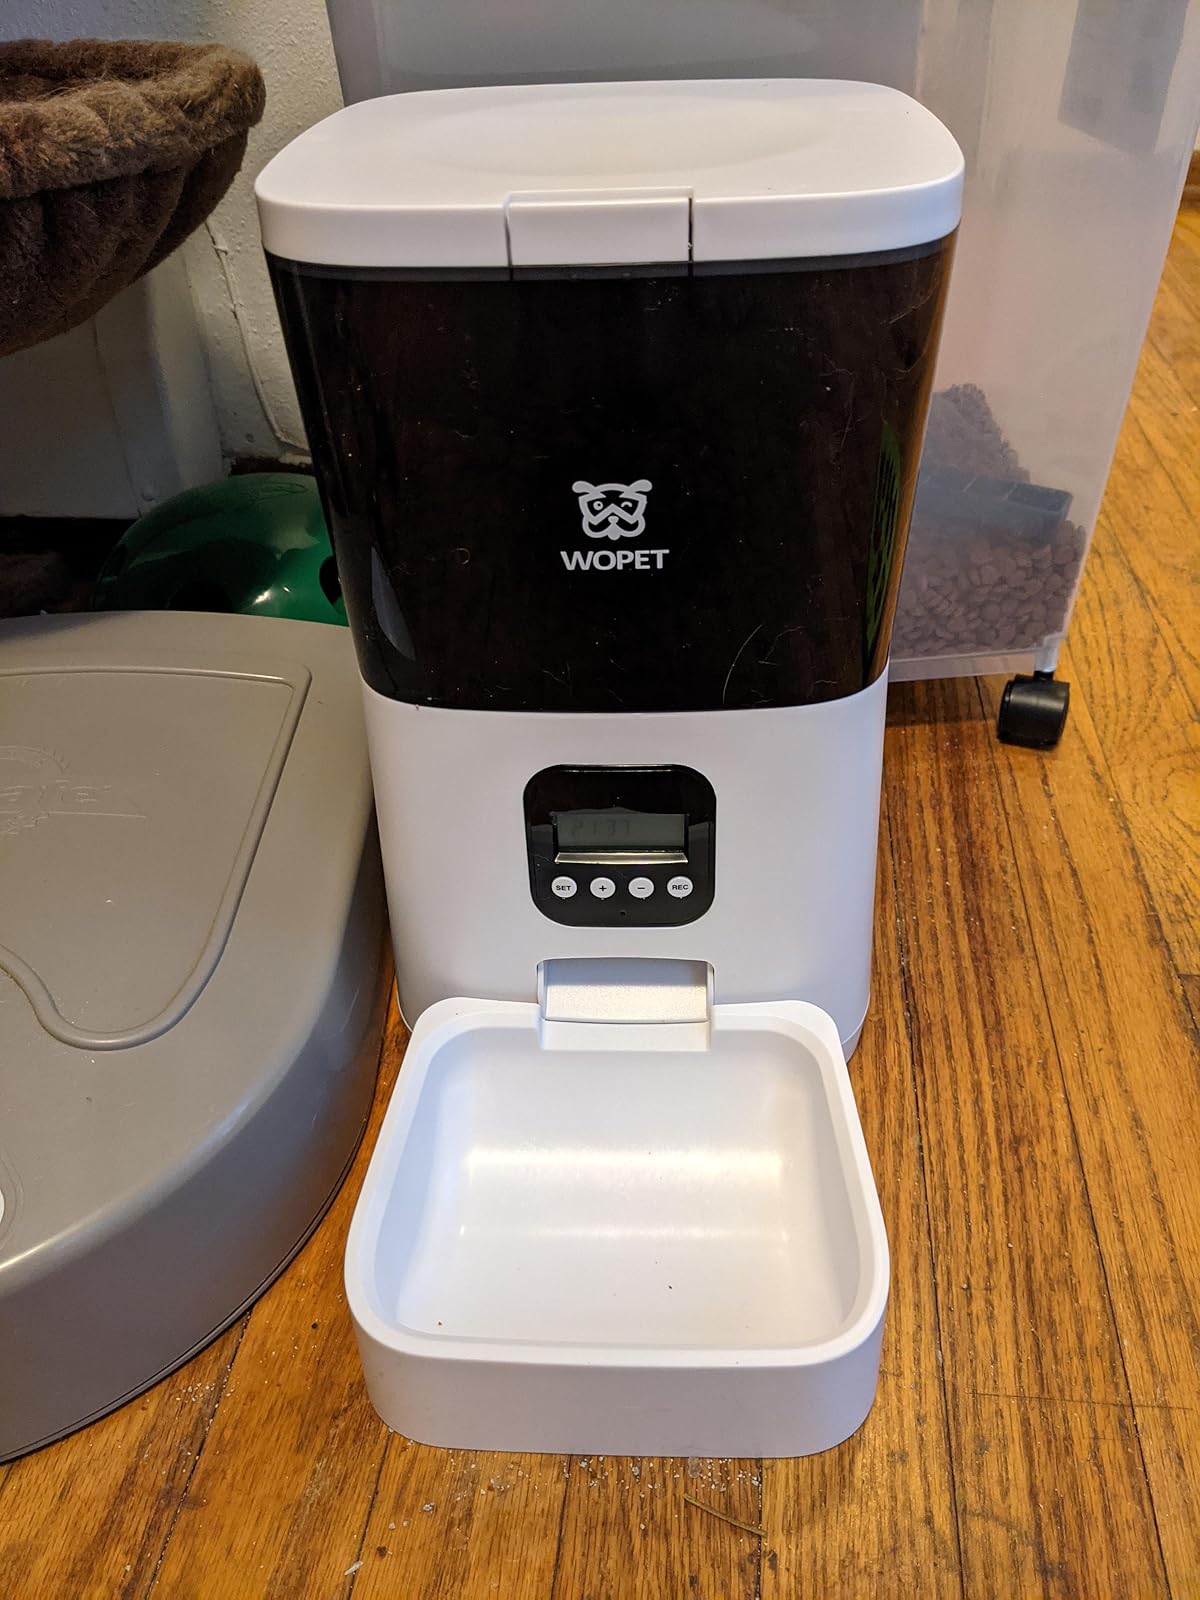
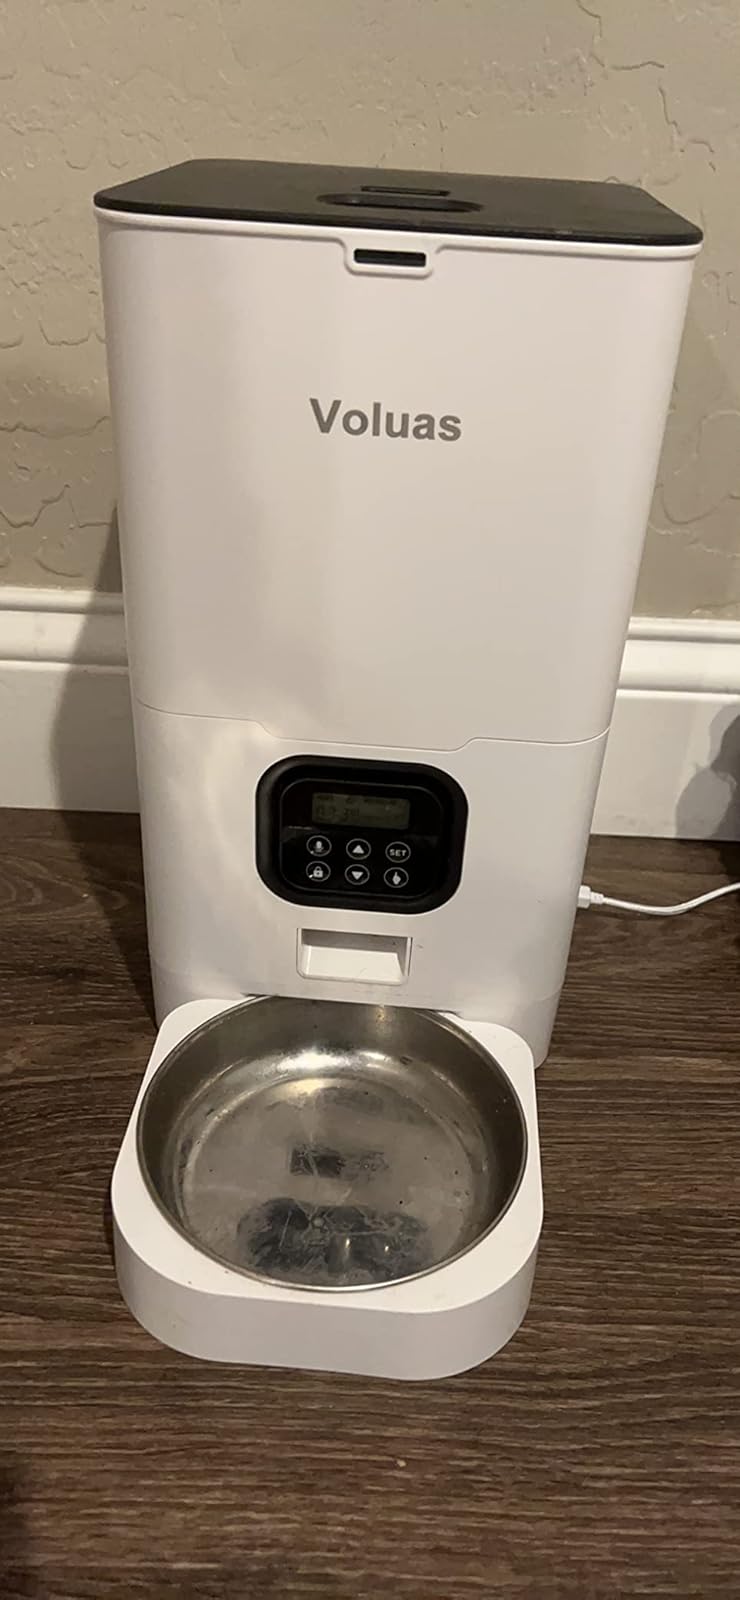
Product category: items_feeder
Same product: no